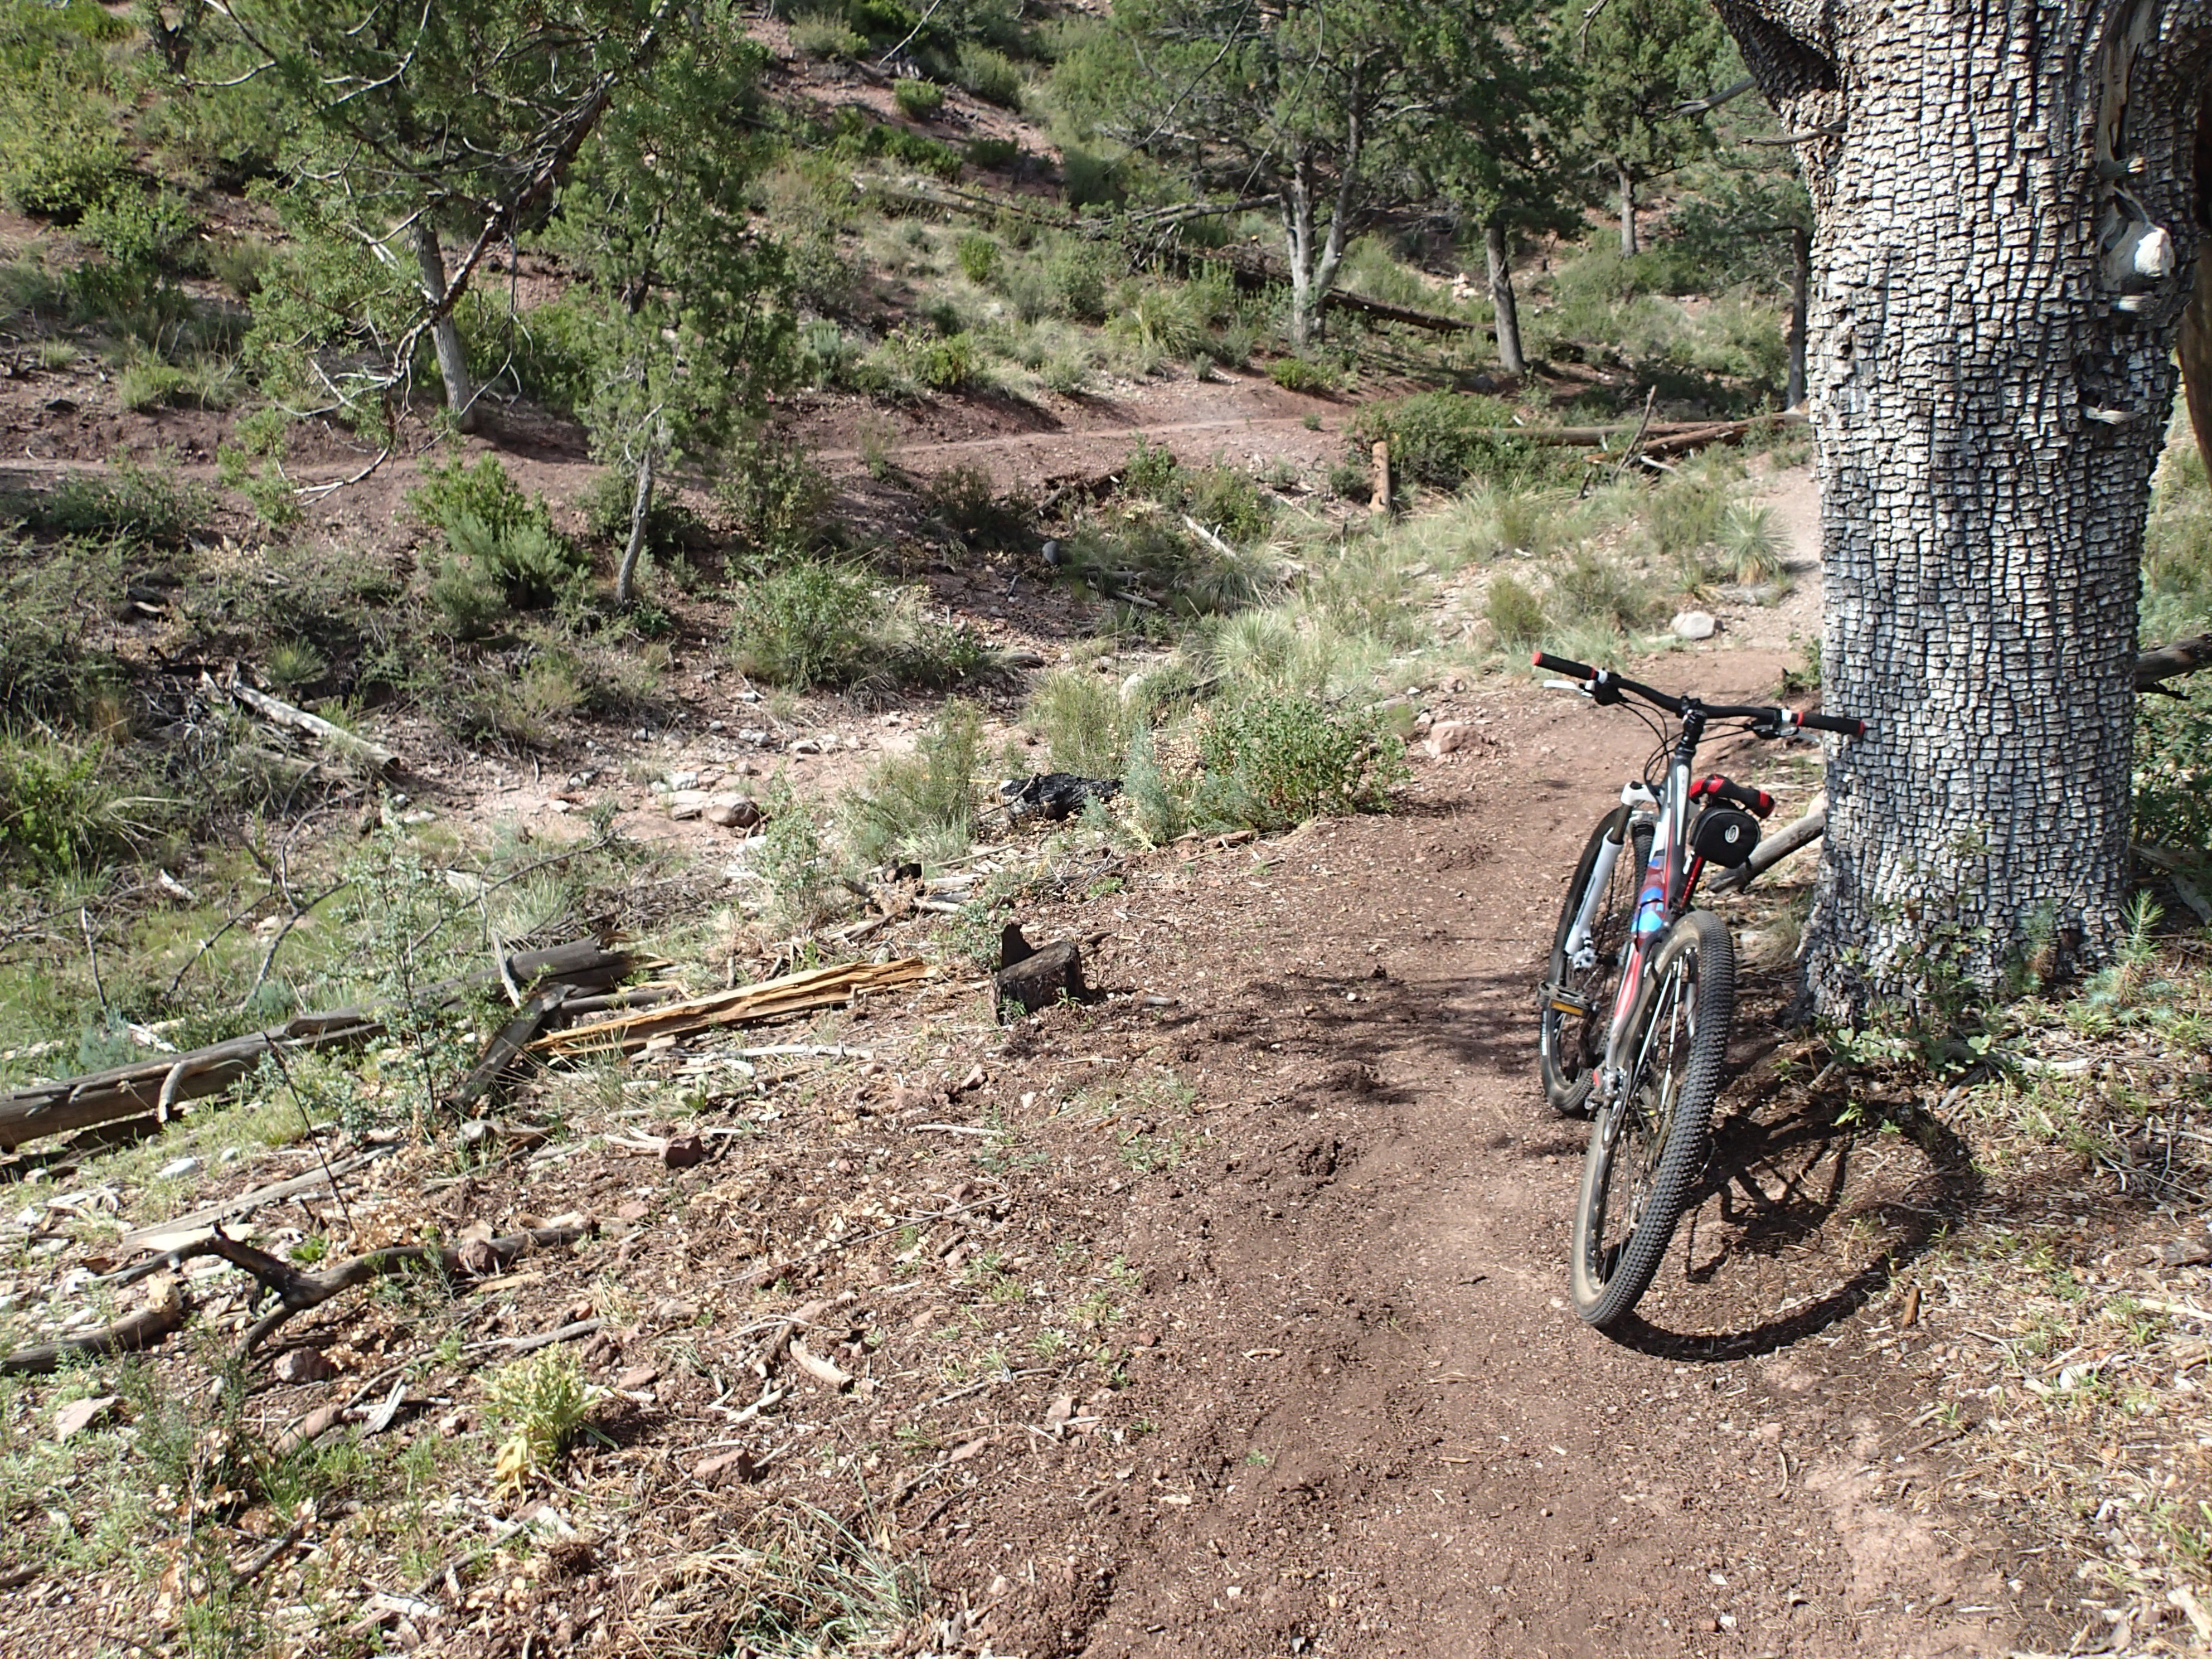
trail, bicycle, vehicle, soil, sports equipment, mountain bike, cycling, freeride, mountain biking, cycle sport, downhill mountain biking